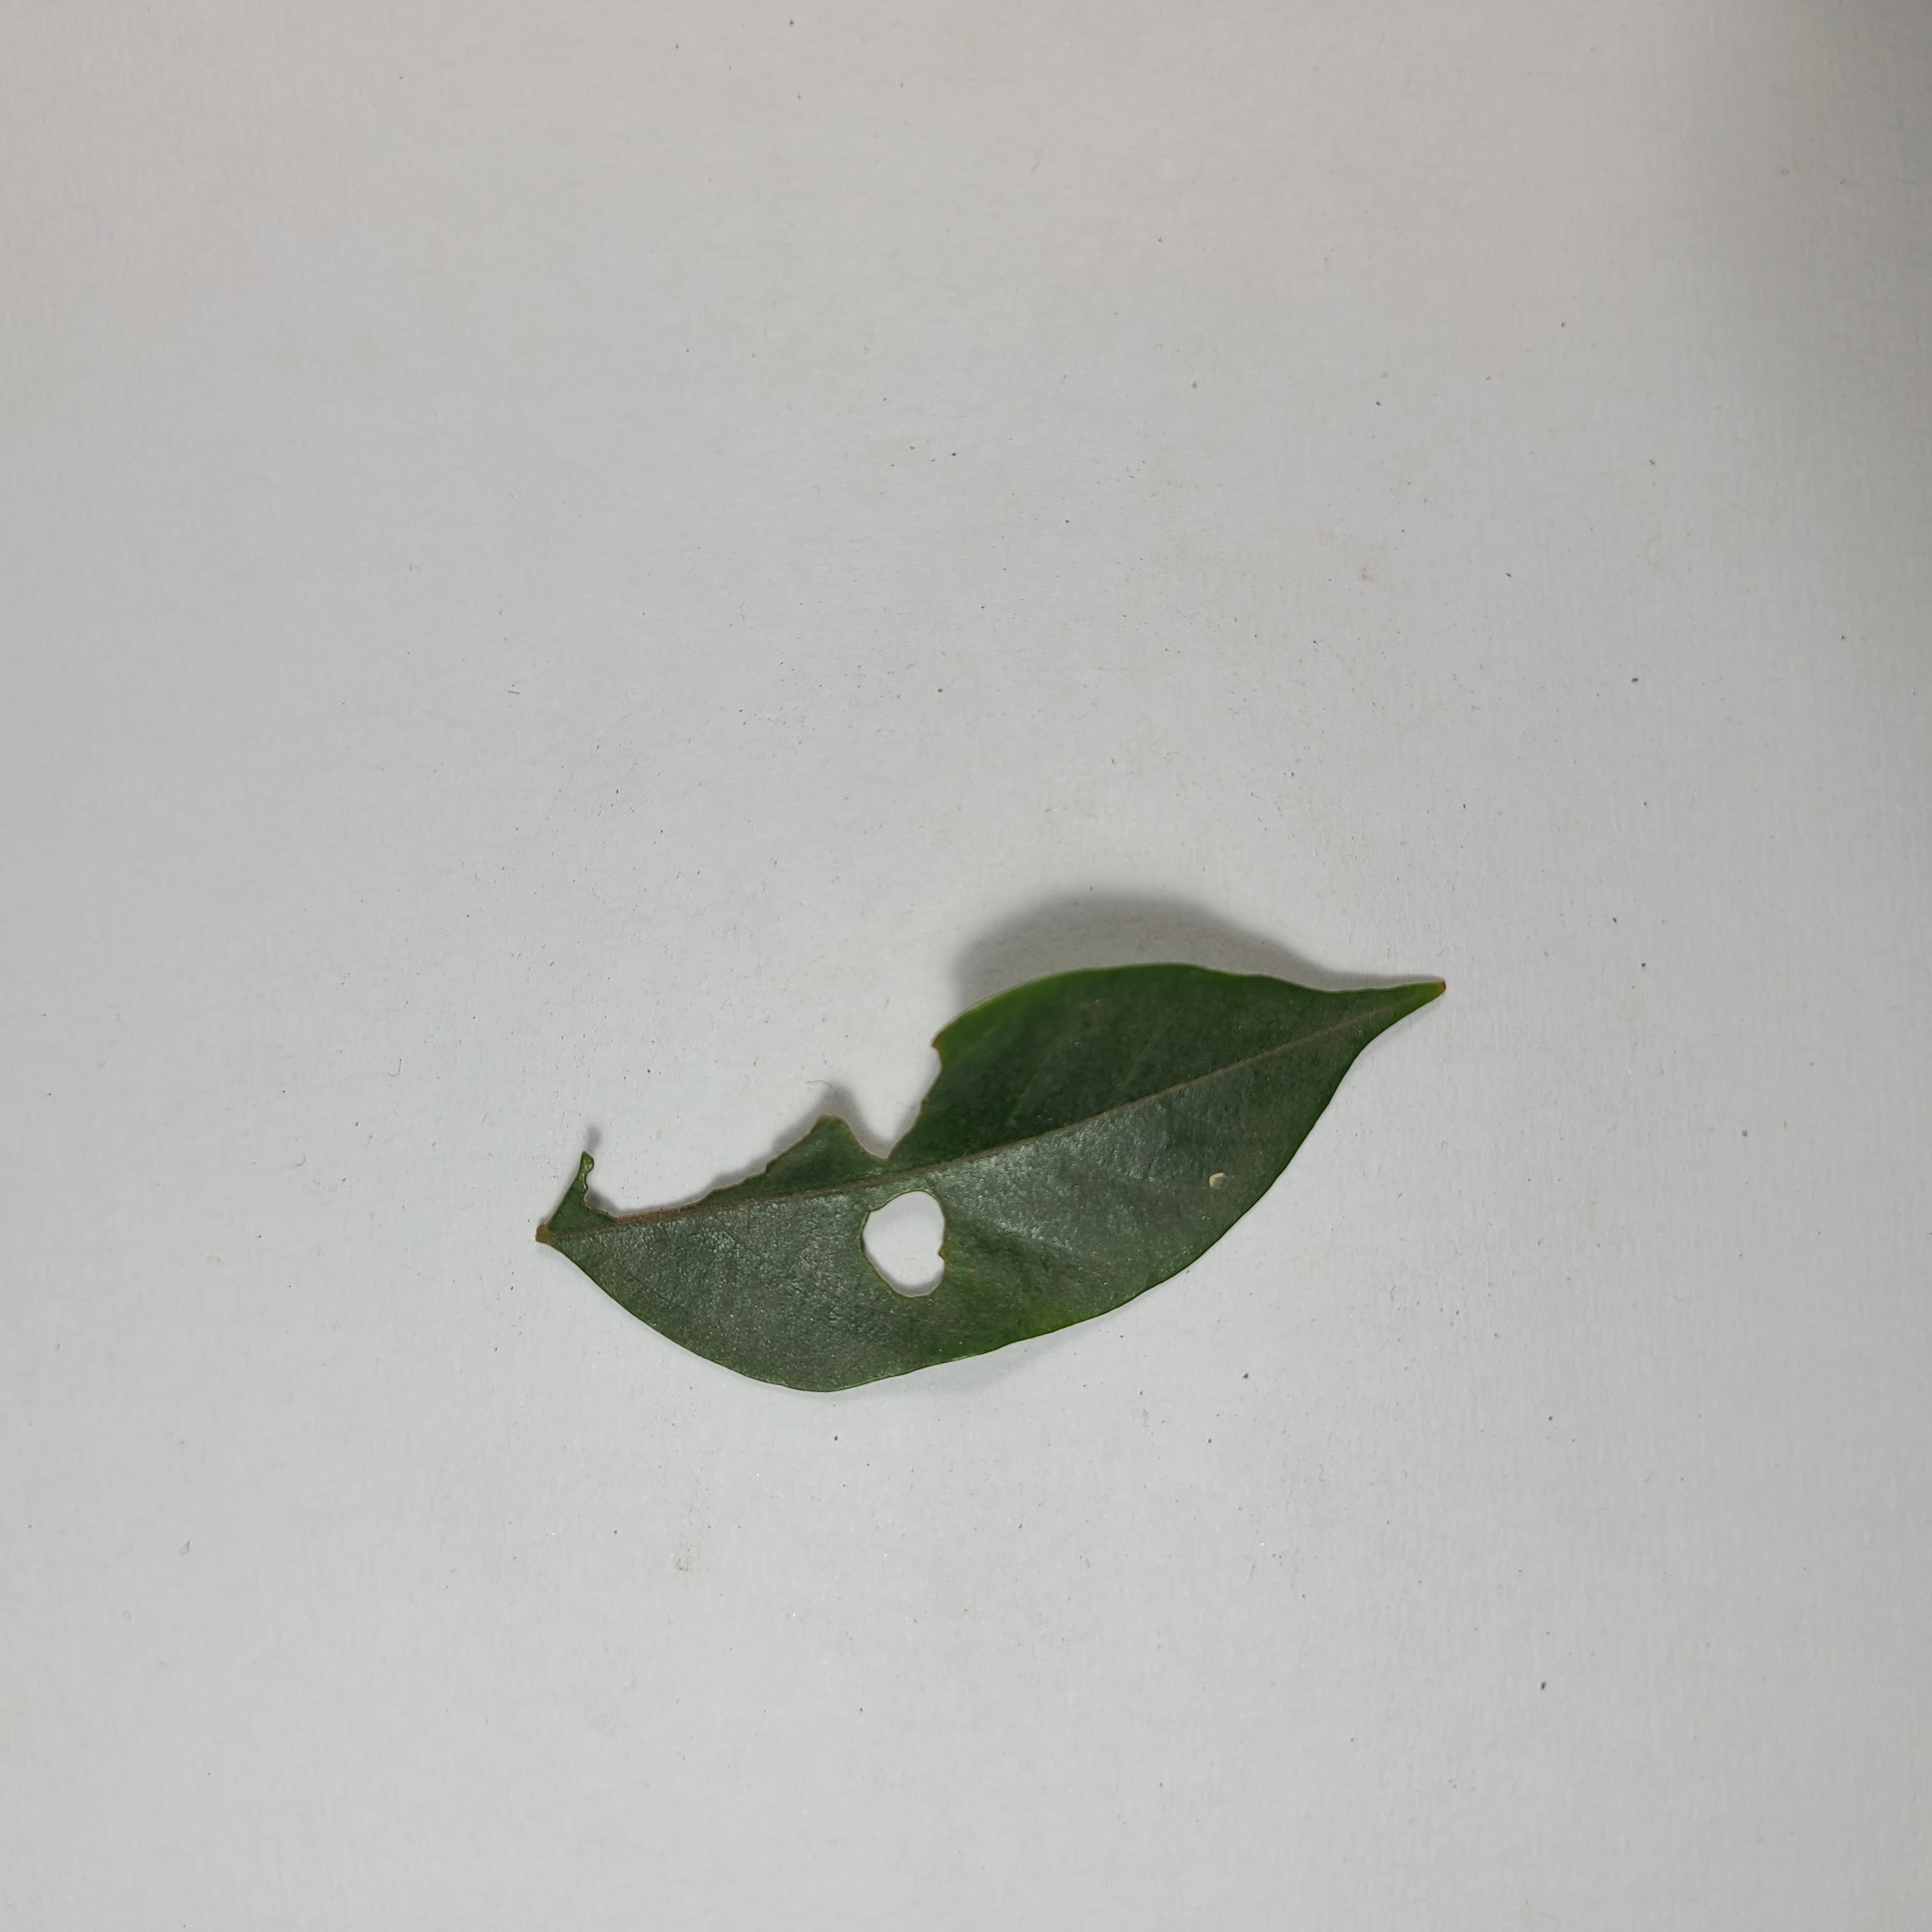
Label: Insect Hole leaves